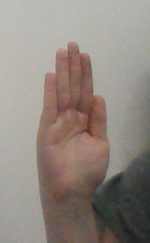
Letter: seen